Shin-shiro

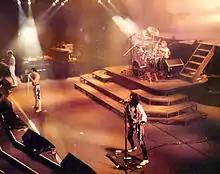
"Ame (B)" was inspired by the dance music of English band Queen (pictured in 1984).

The song "Ame (B)" was originally written as a folk song that Iwadera reworked into a progressive rock song. In the final stages of creation, Yamaguchi suggested they feature choral vocals in the song. Yamaguchi and Iwadera sung the vocal chorus themselves, with an additional three takes of Iwadera's voice layered on top of each other. It was inspired by British rock band Queen's 1980s dance music, and was written as what Yamaguchi thought was an "old style cool" song in a verse–chorus form, featuring two verses and a chorus. The version of the song featured on the album was built around the B verse alone, and felt similar to a remix to Yamaguchi because of this.